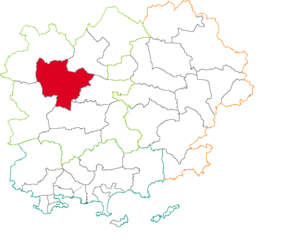
Situation du canton dans le département du Var
Le canton de Barjols était une ancienne division administrative française située dans le département du Var et la région Provence-Alpes-Côte d’Azur.